South Corfu

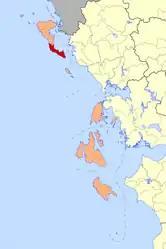
Lefkimmi

South Corfu ( "Notia Kerkyra") is a municipality on the island of Corfu in the Ionian Islands region in Greece. The municipality was formed at the 2019 local government reform, when the pre-existing municipality of Corfu was divided in three. Its seat is the village Lefkimmi.